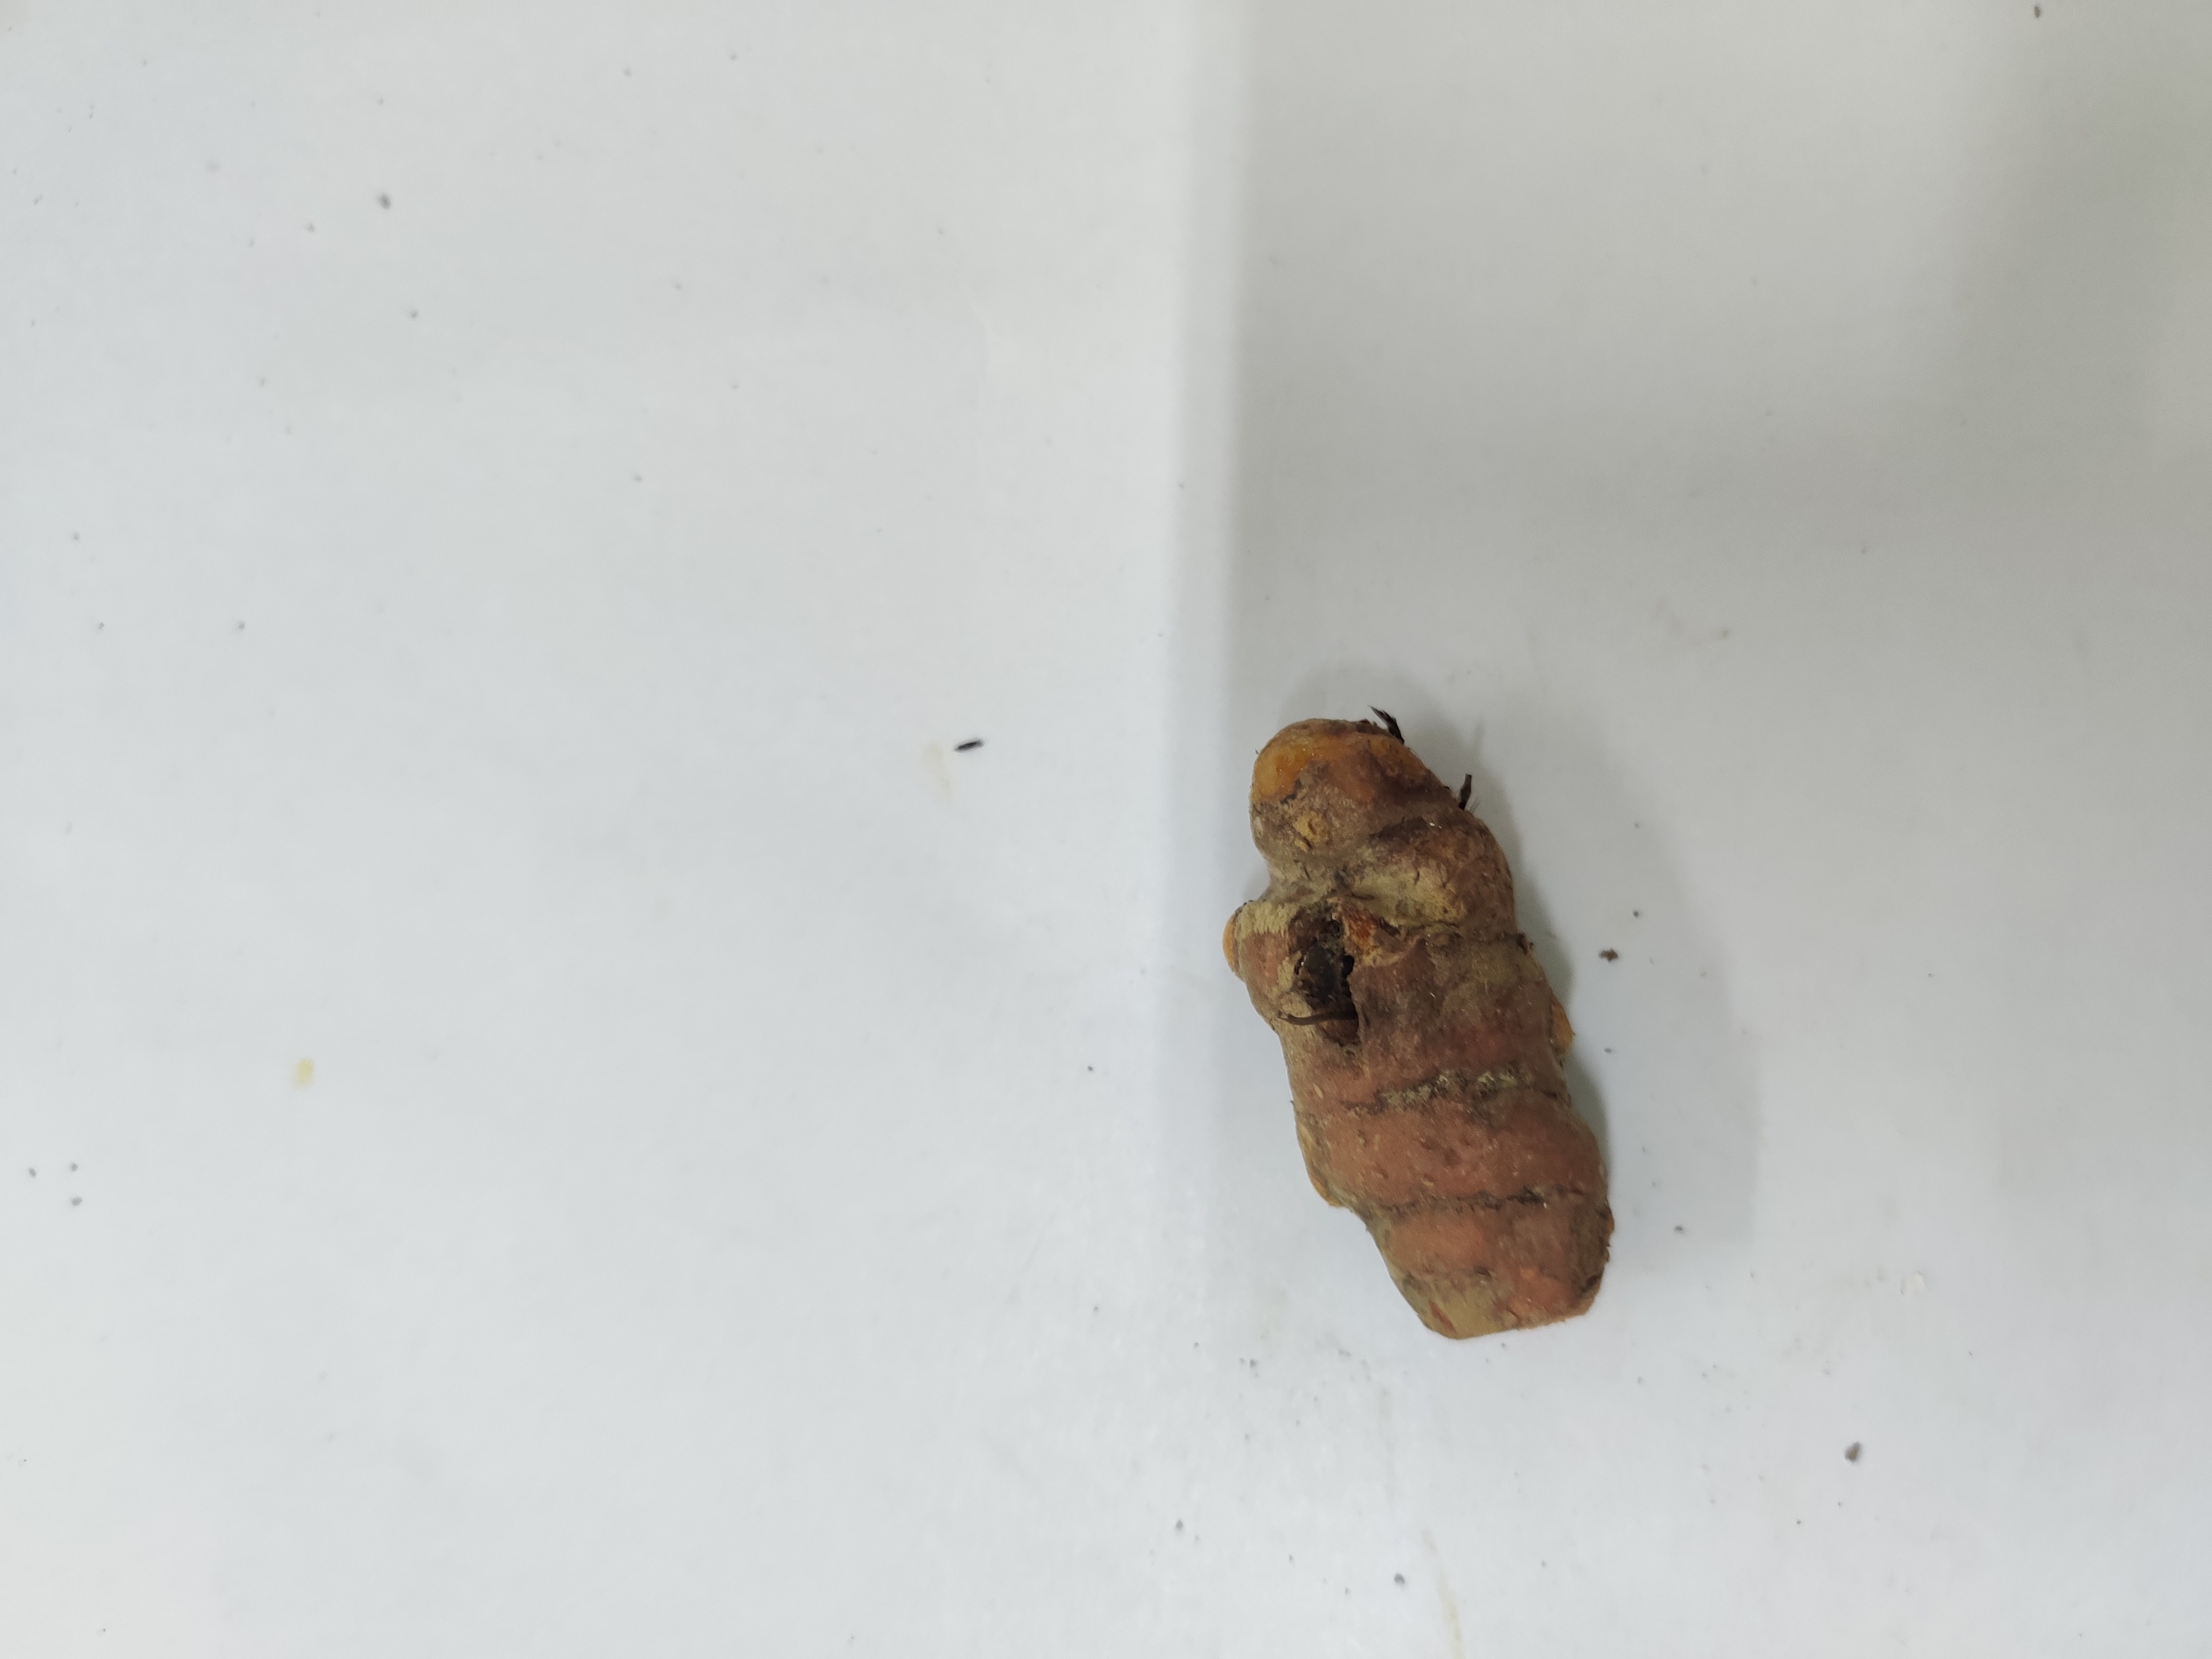
Crop: Turmeric
Condition: Damaged